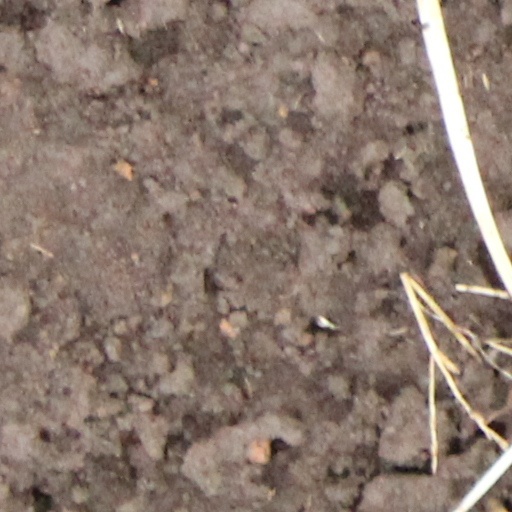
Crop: wheat